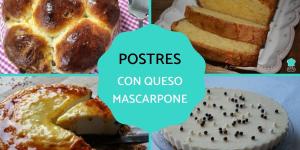
postres con queso mascarpone